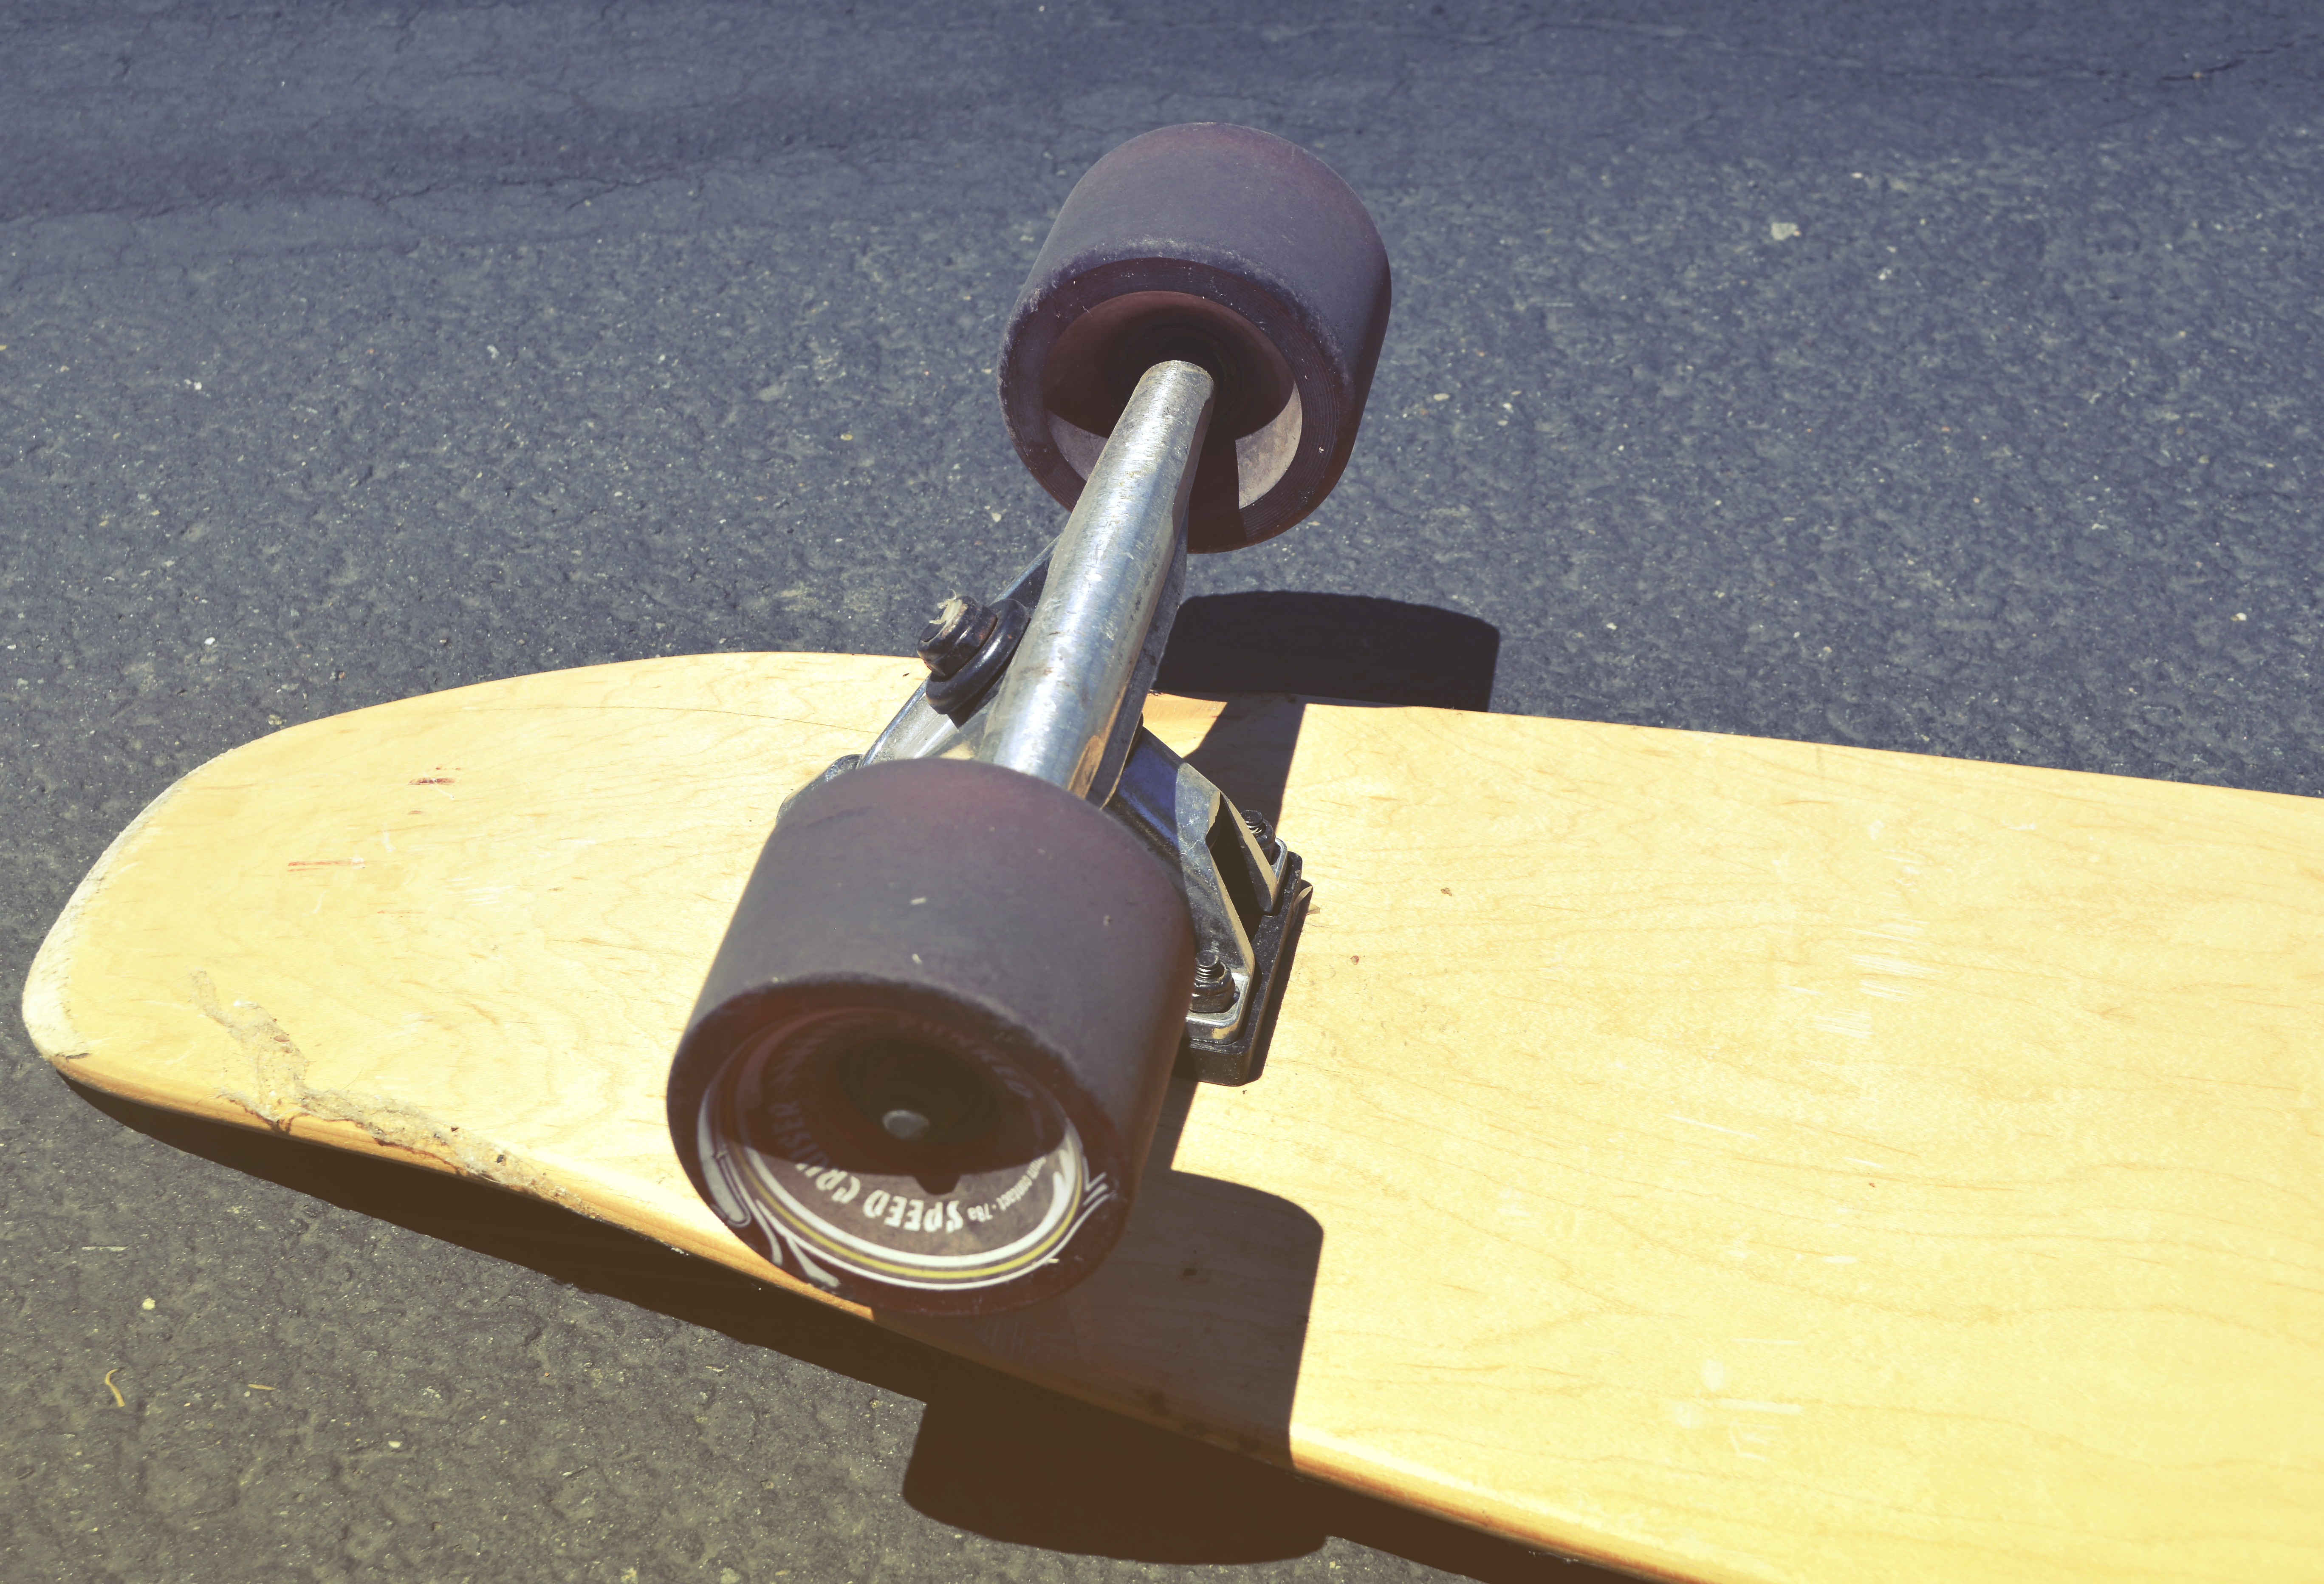
board, wood, sport, guitar, skateboard, skateboarding, recreation, sports equipment, longboard, wheels, skateboarding equipment and supplies, concrete surface